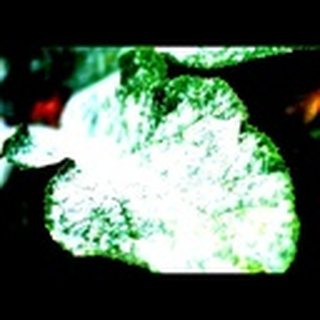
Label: cotton_powdery_mildew